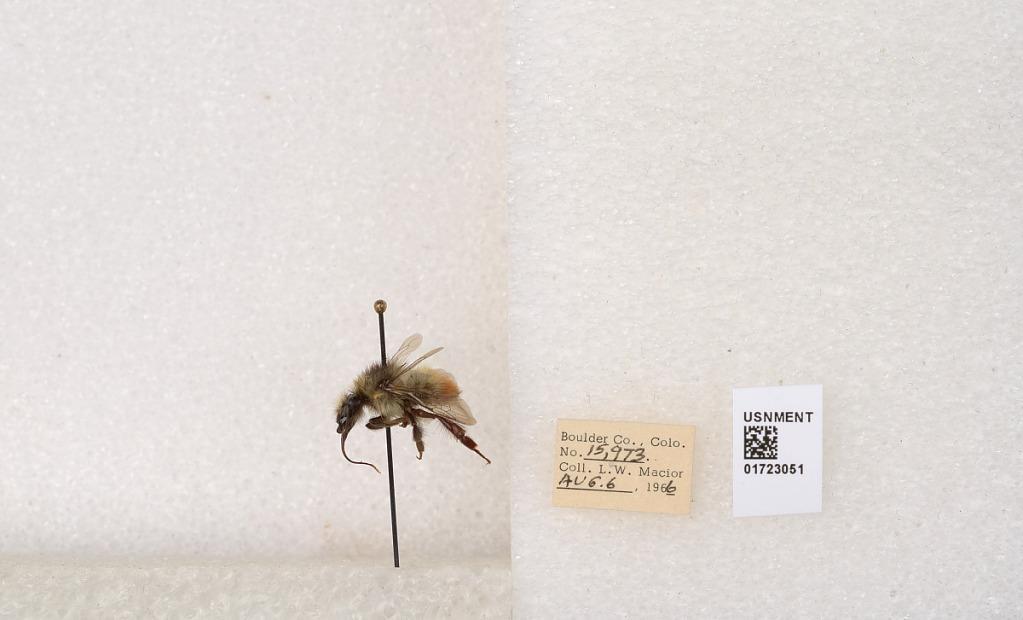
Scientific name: Bombus flavifrons Cresson
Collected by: L. Macior
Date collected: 1966-8-6
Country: United States
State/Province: Colorado
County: Boulder
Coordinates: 40.0925, -105.358